Evangelical Lutheran Church in Russia, Ukraine, Kazakhstan and Central Asia

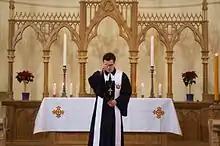
Archbishop giving the blessing at a service in Moscow Lutheran cathedral.

The Evangelical Lutheran Church in Russia, Kazakhstan and Central Asia, also known as the Evangelical Lutheran Church in Russia and the Other States (ELCROS), is a Lutheran denomination that itself comprises regional Lutheran denominations in Belarus, Georgia, Kazakhstan, Kyrgyzstan, Russia, and Uzbekistan as well as individual congregations in Azerbaijan, Tajikistan, and Turkmenistan. Established in its current form in 1999, ELCROS currently has about 24,050 members in more than 400 congregations within its jurisdiction.